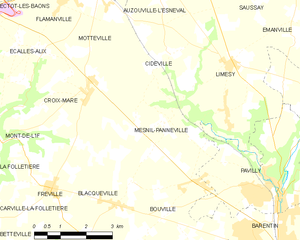
Carte des communes françaises Mesnil-Panneville